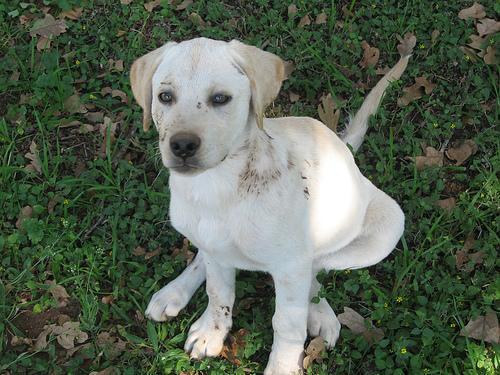
Labrador_retriever